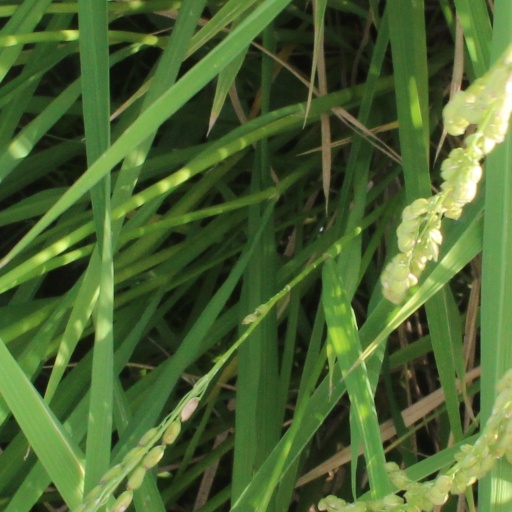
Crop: rice